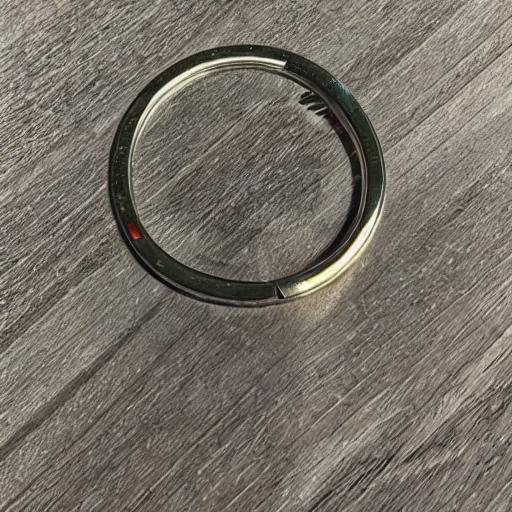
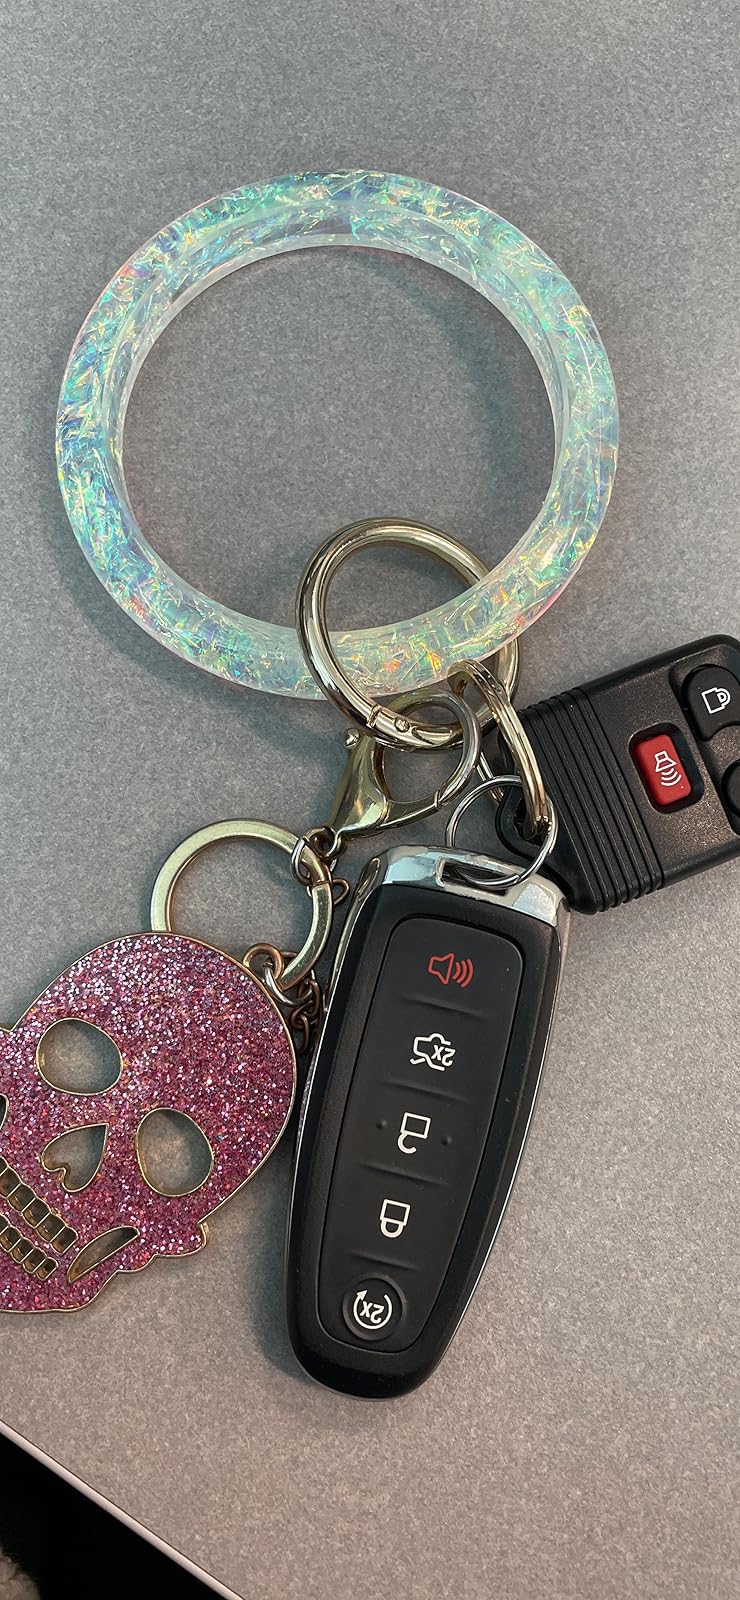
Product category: accessories_keychain
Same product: no